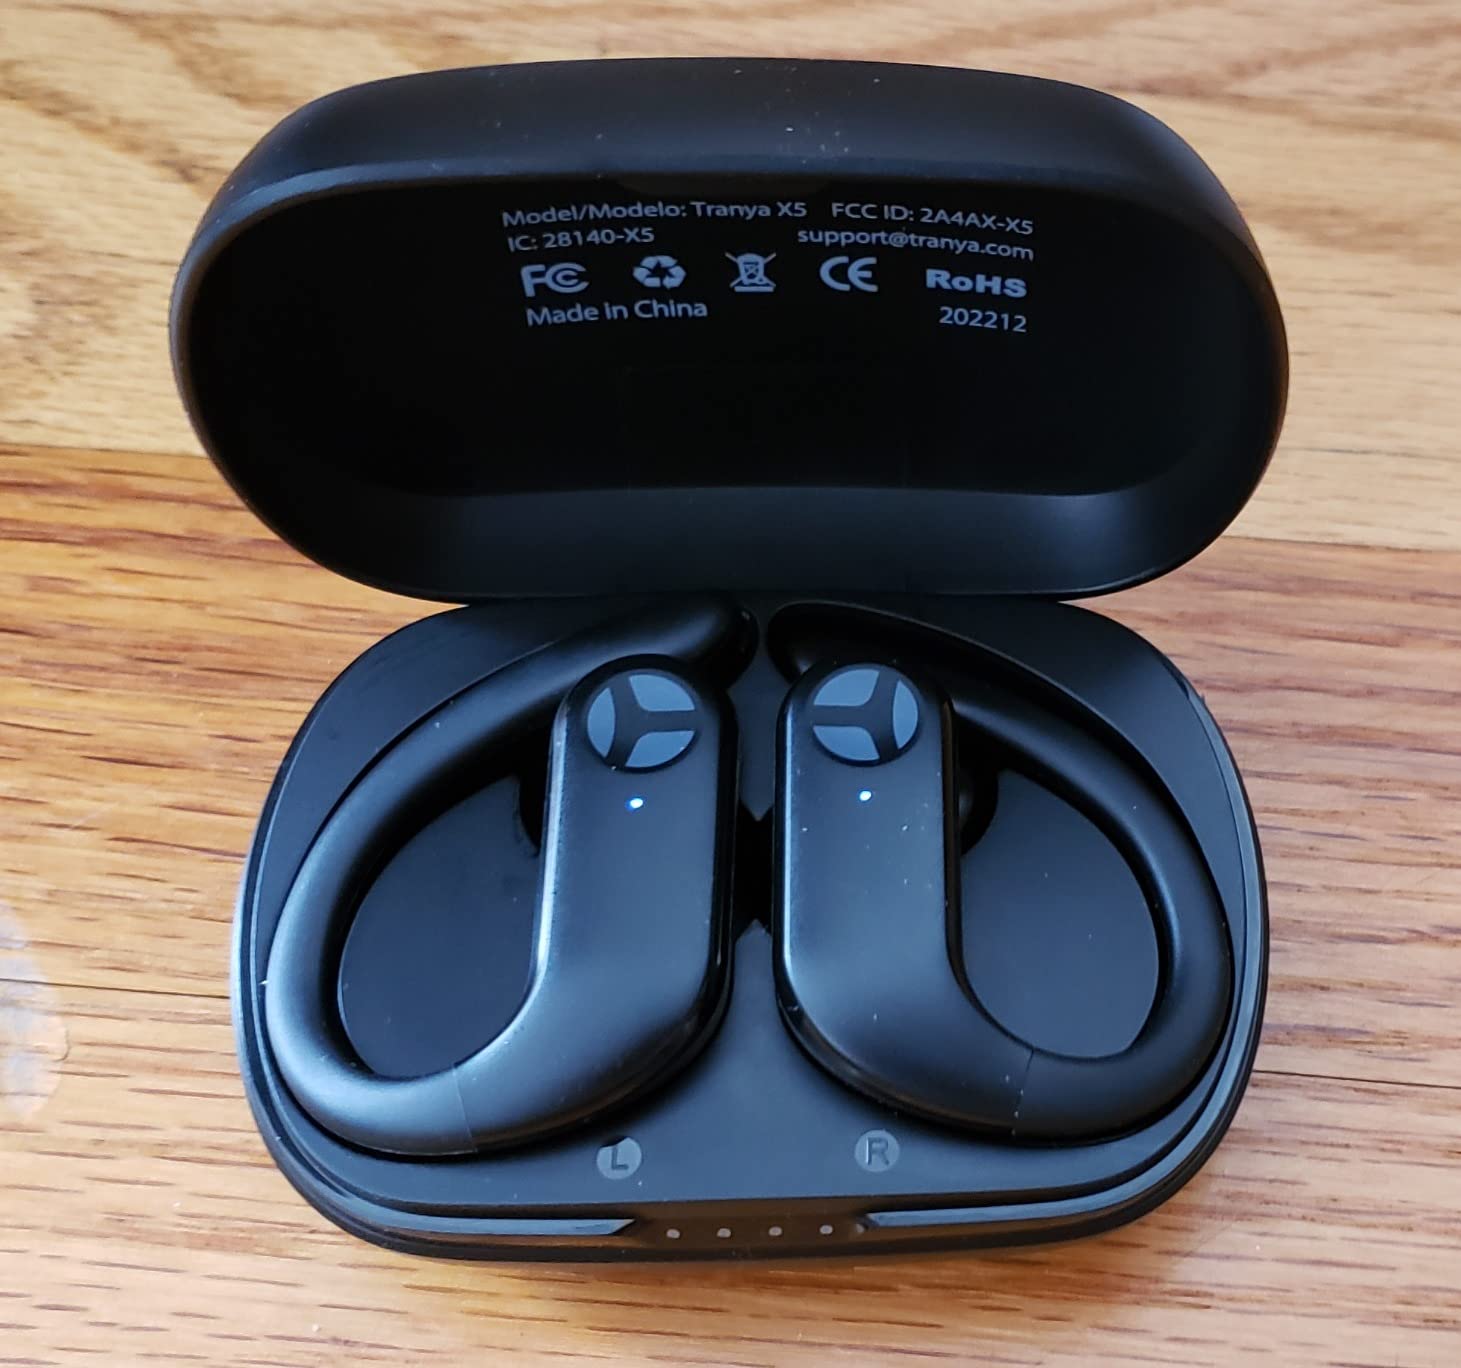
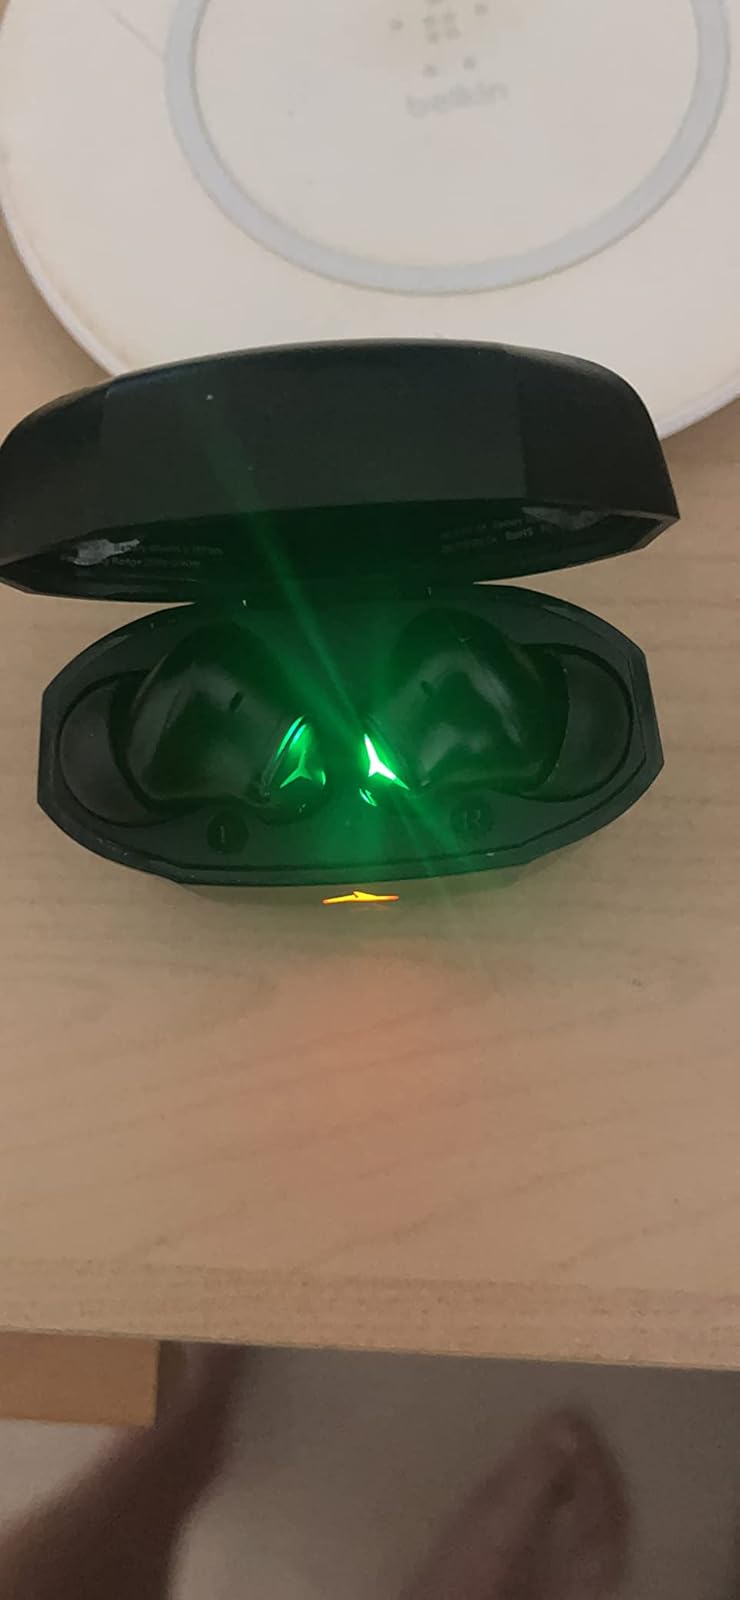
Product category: earbuds
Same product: no